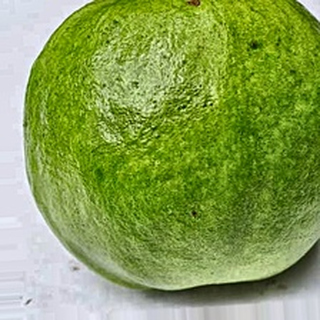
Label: healthy_guava